Fundy National Park

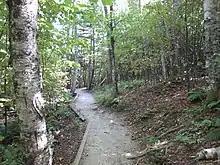
Trail in a yellow birch grove

Fundy National Park includes 35 hiking trails spanning over , varying in length and difficulty. Additionally, the park is linked to two long hiking trails: the Dobson Trail (58 km) and the Fundy Footpath (64.3 km). The Dobson Trail connects the park to Riverview, while the Fundy Footpath leads to the Big Salmon River, located near St. Martins. Moreover, within Fundy Park itself, 48 km of interconnected trails form the Fundy Circuit, which loops around the park. Out of the 35 hiking trails located within the park, 15 of them are additionally accessible to mountain bikes. The park also features a pump track at the Chignecto Recreation Area.